North Channel Naval Duel

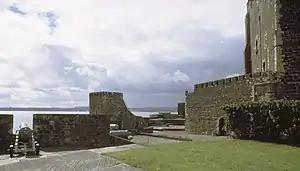
Looking out over Belfast Lough, where "Drake" prepared for battle, from Carrickfergus Castle

Even before the official entry of other nations, the American War of Independence was by no means confined to American soil; naval operations, by both the Continental Navy and privateers, ranged across the Atlantic. In 1777, American captains such as Lambert Wickes, Gustavus Conyngham, and William Day had been making raids into British waters and capturing merchant ships, which they took into French ports, even though France was officially neutral. Captain Day had even been accorded a gun salute by the French admiral at Brest.